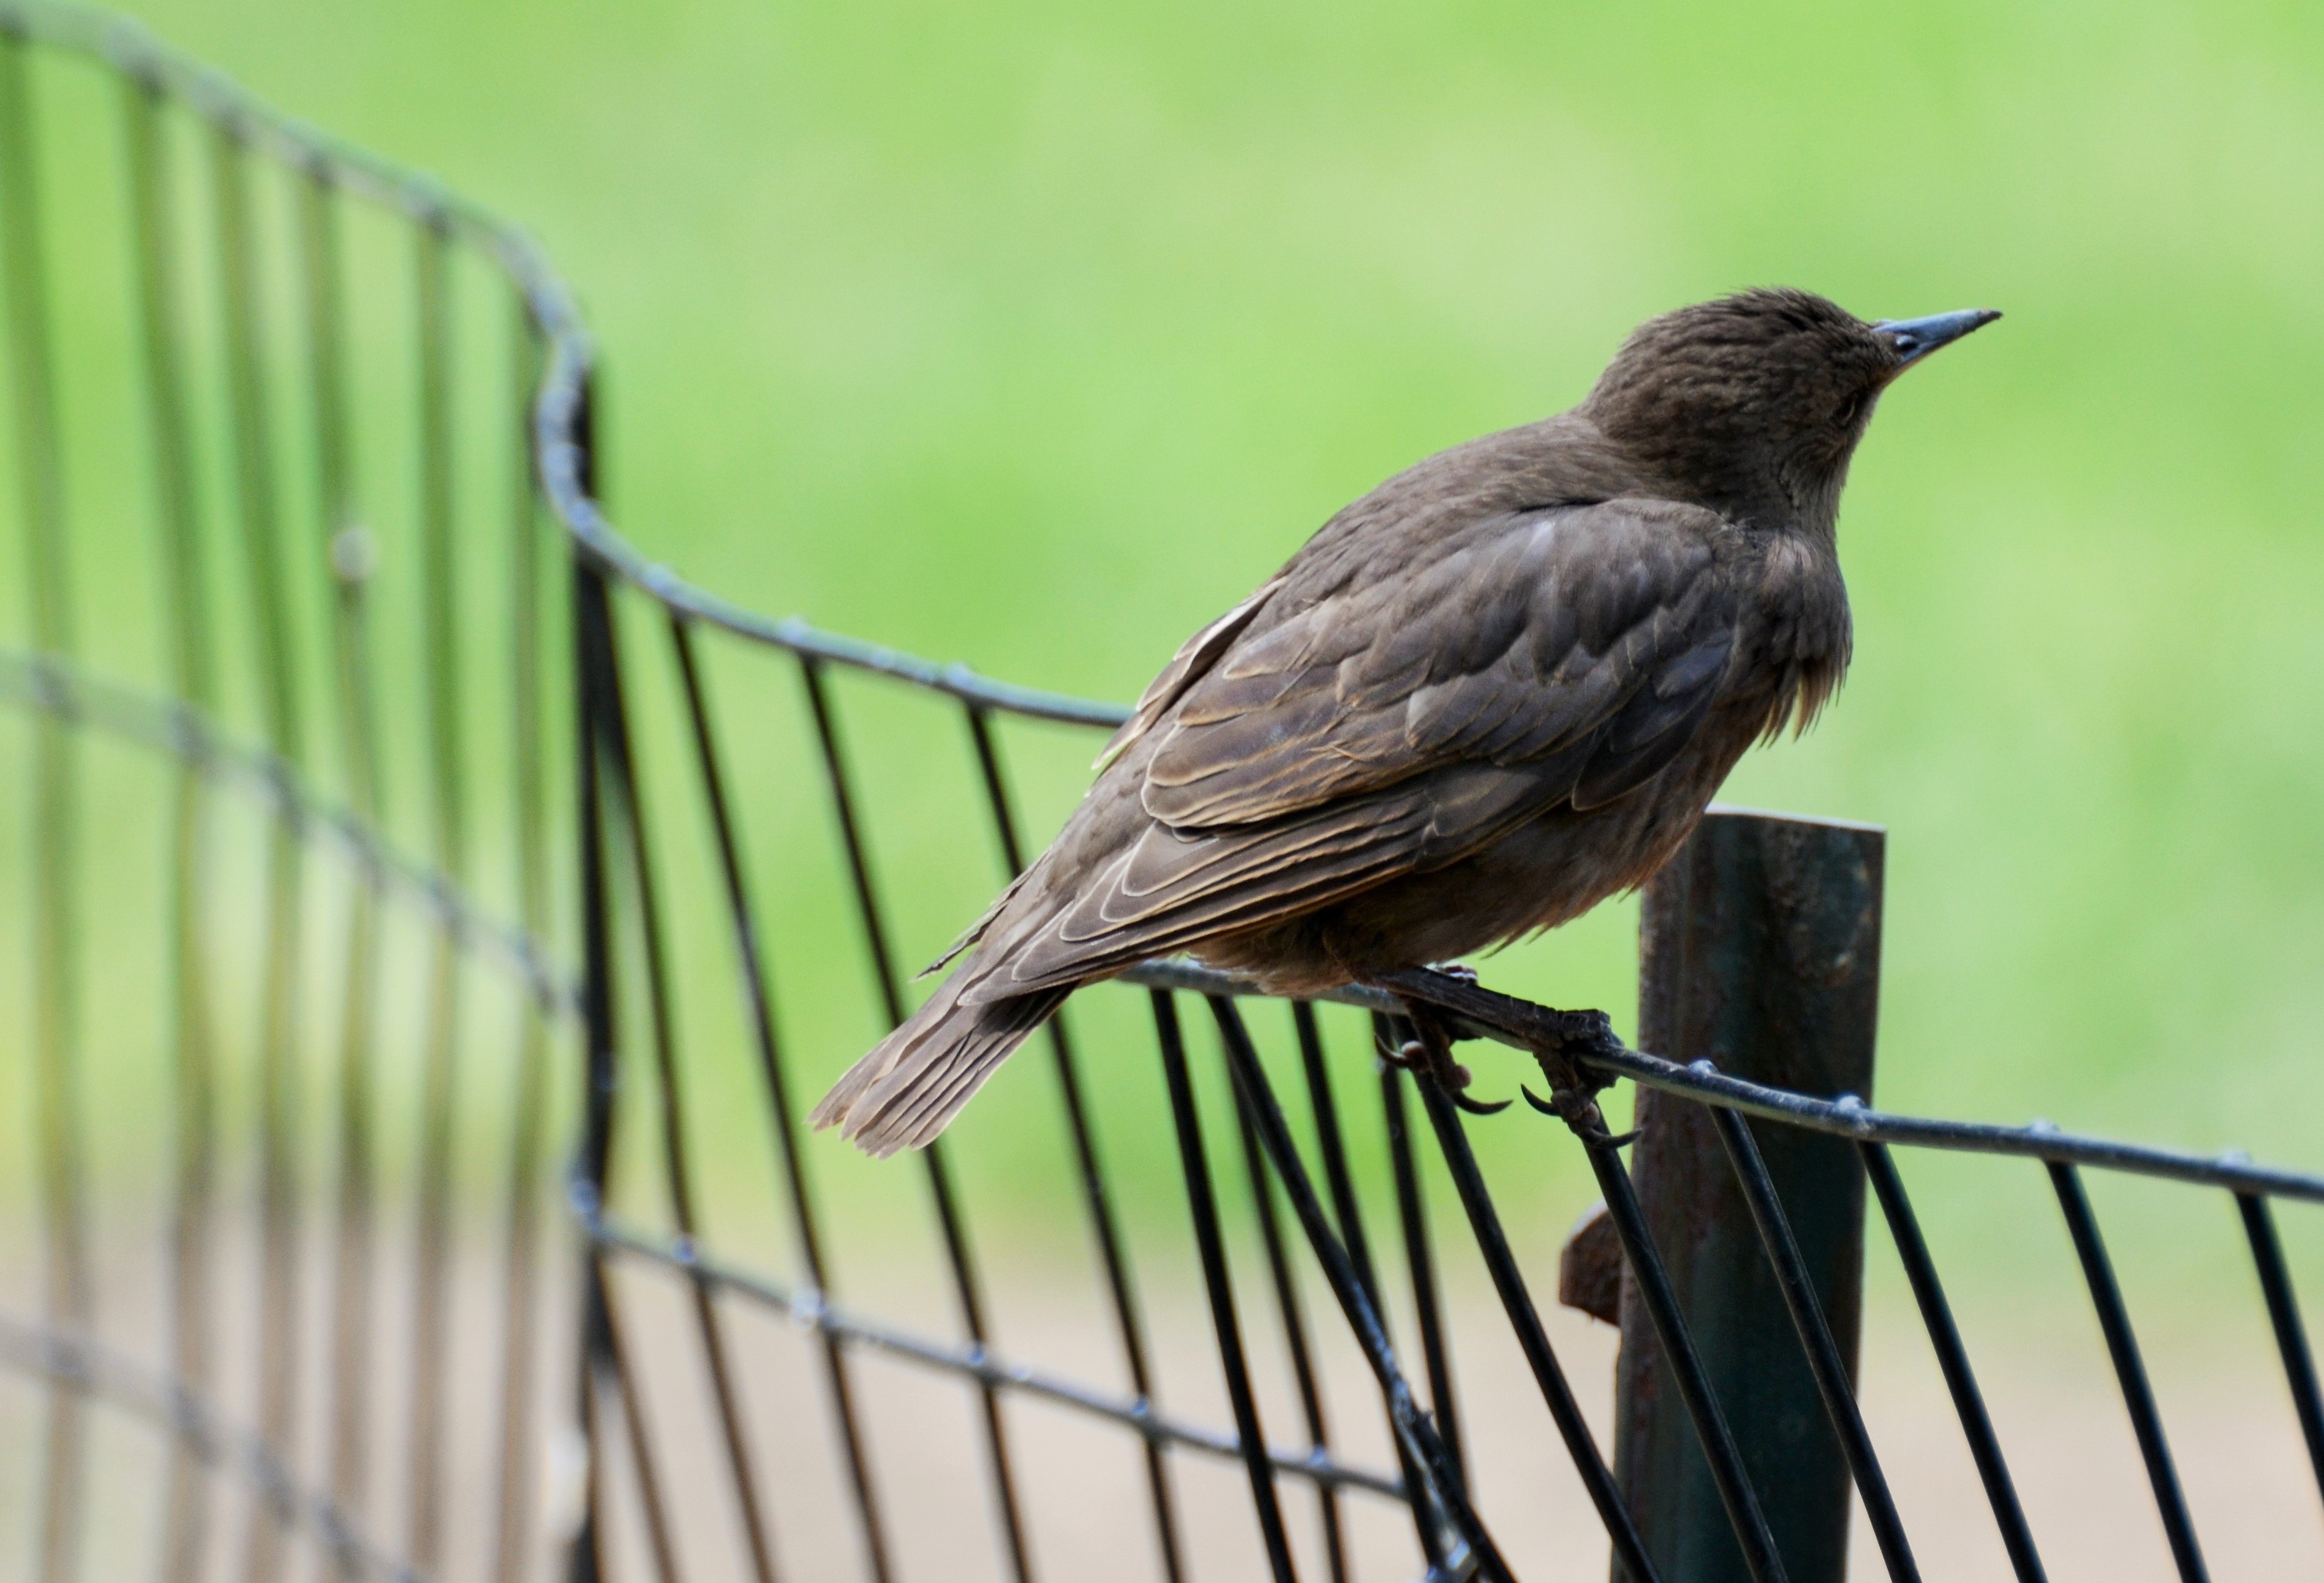
nature, bird, wing, pen, animal, wildlife, beak, black, fauna, central park, plumage, ornithology, vertebrate, wildlife bird, bird flight, perching bird